Central City Red Zone

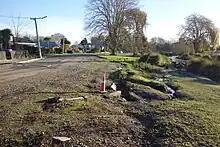
Oxford Terrace in the Avon Loop, an area that was initially in the Central City Red Zone and later became part of the residential red zone

The February 2011 earthquake caused widespread damage across Christchurch, especially in the central city and eastern suburbs, with damage exacerbated by buildings and infrastructure already being weakened by the 4 September 2010 earthquake and its aftershocks. The earthquake, which struck at lunchtime on a weekday, caused devastation in the central city, with two large office buildings having collapsed (the CTV Building and the PGC Building), many historic building façades had collapsed into the streets, two buses were crushed by falling façades in Colombo Street, and many people in City Mall were trapped by fallen masonry. A total of 185 people died in the February earthquake, 169 died in the central zone alone: 115 in the CTV building, 18 at the PGC Building, 8 on buses in Colombo Street and 28 others in various CBD locations.